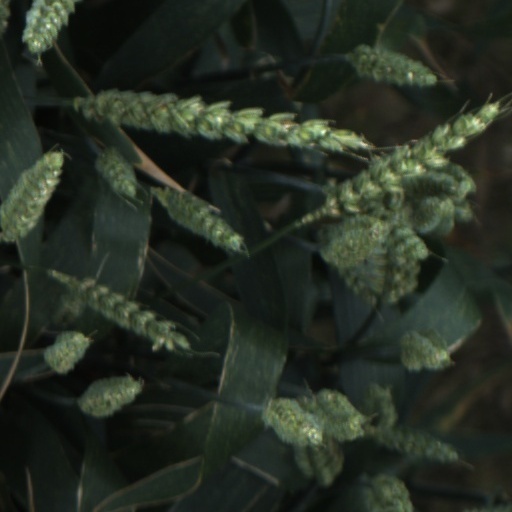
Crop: wheat